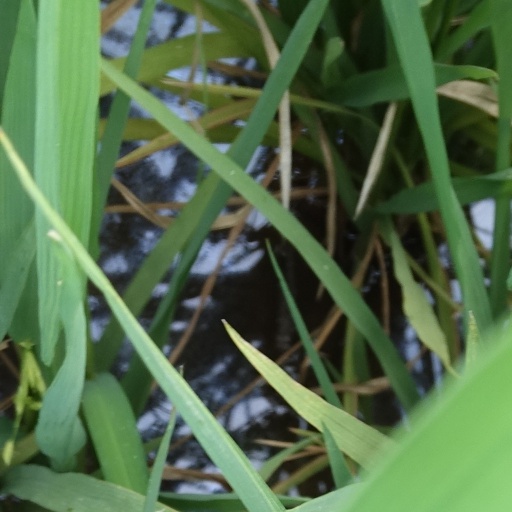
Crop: rice